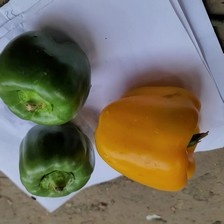
Label: capsicum